Rock Cabin

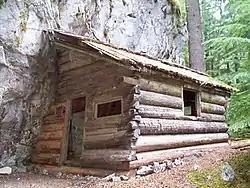
Rock Cabin

The Rock Cabin is in North Cascades National Park, in the U.S. state of Washington. Constructed by trapper John Dayo in the 1920s, the cabin was placed on the National Register of Historic Places in 1989.